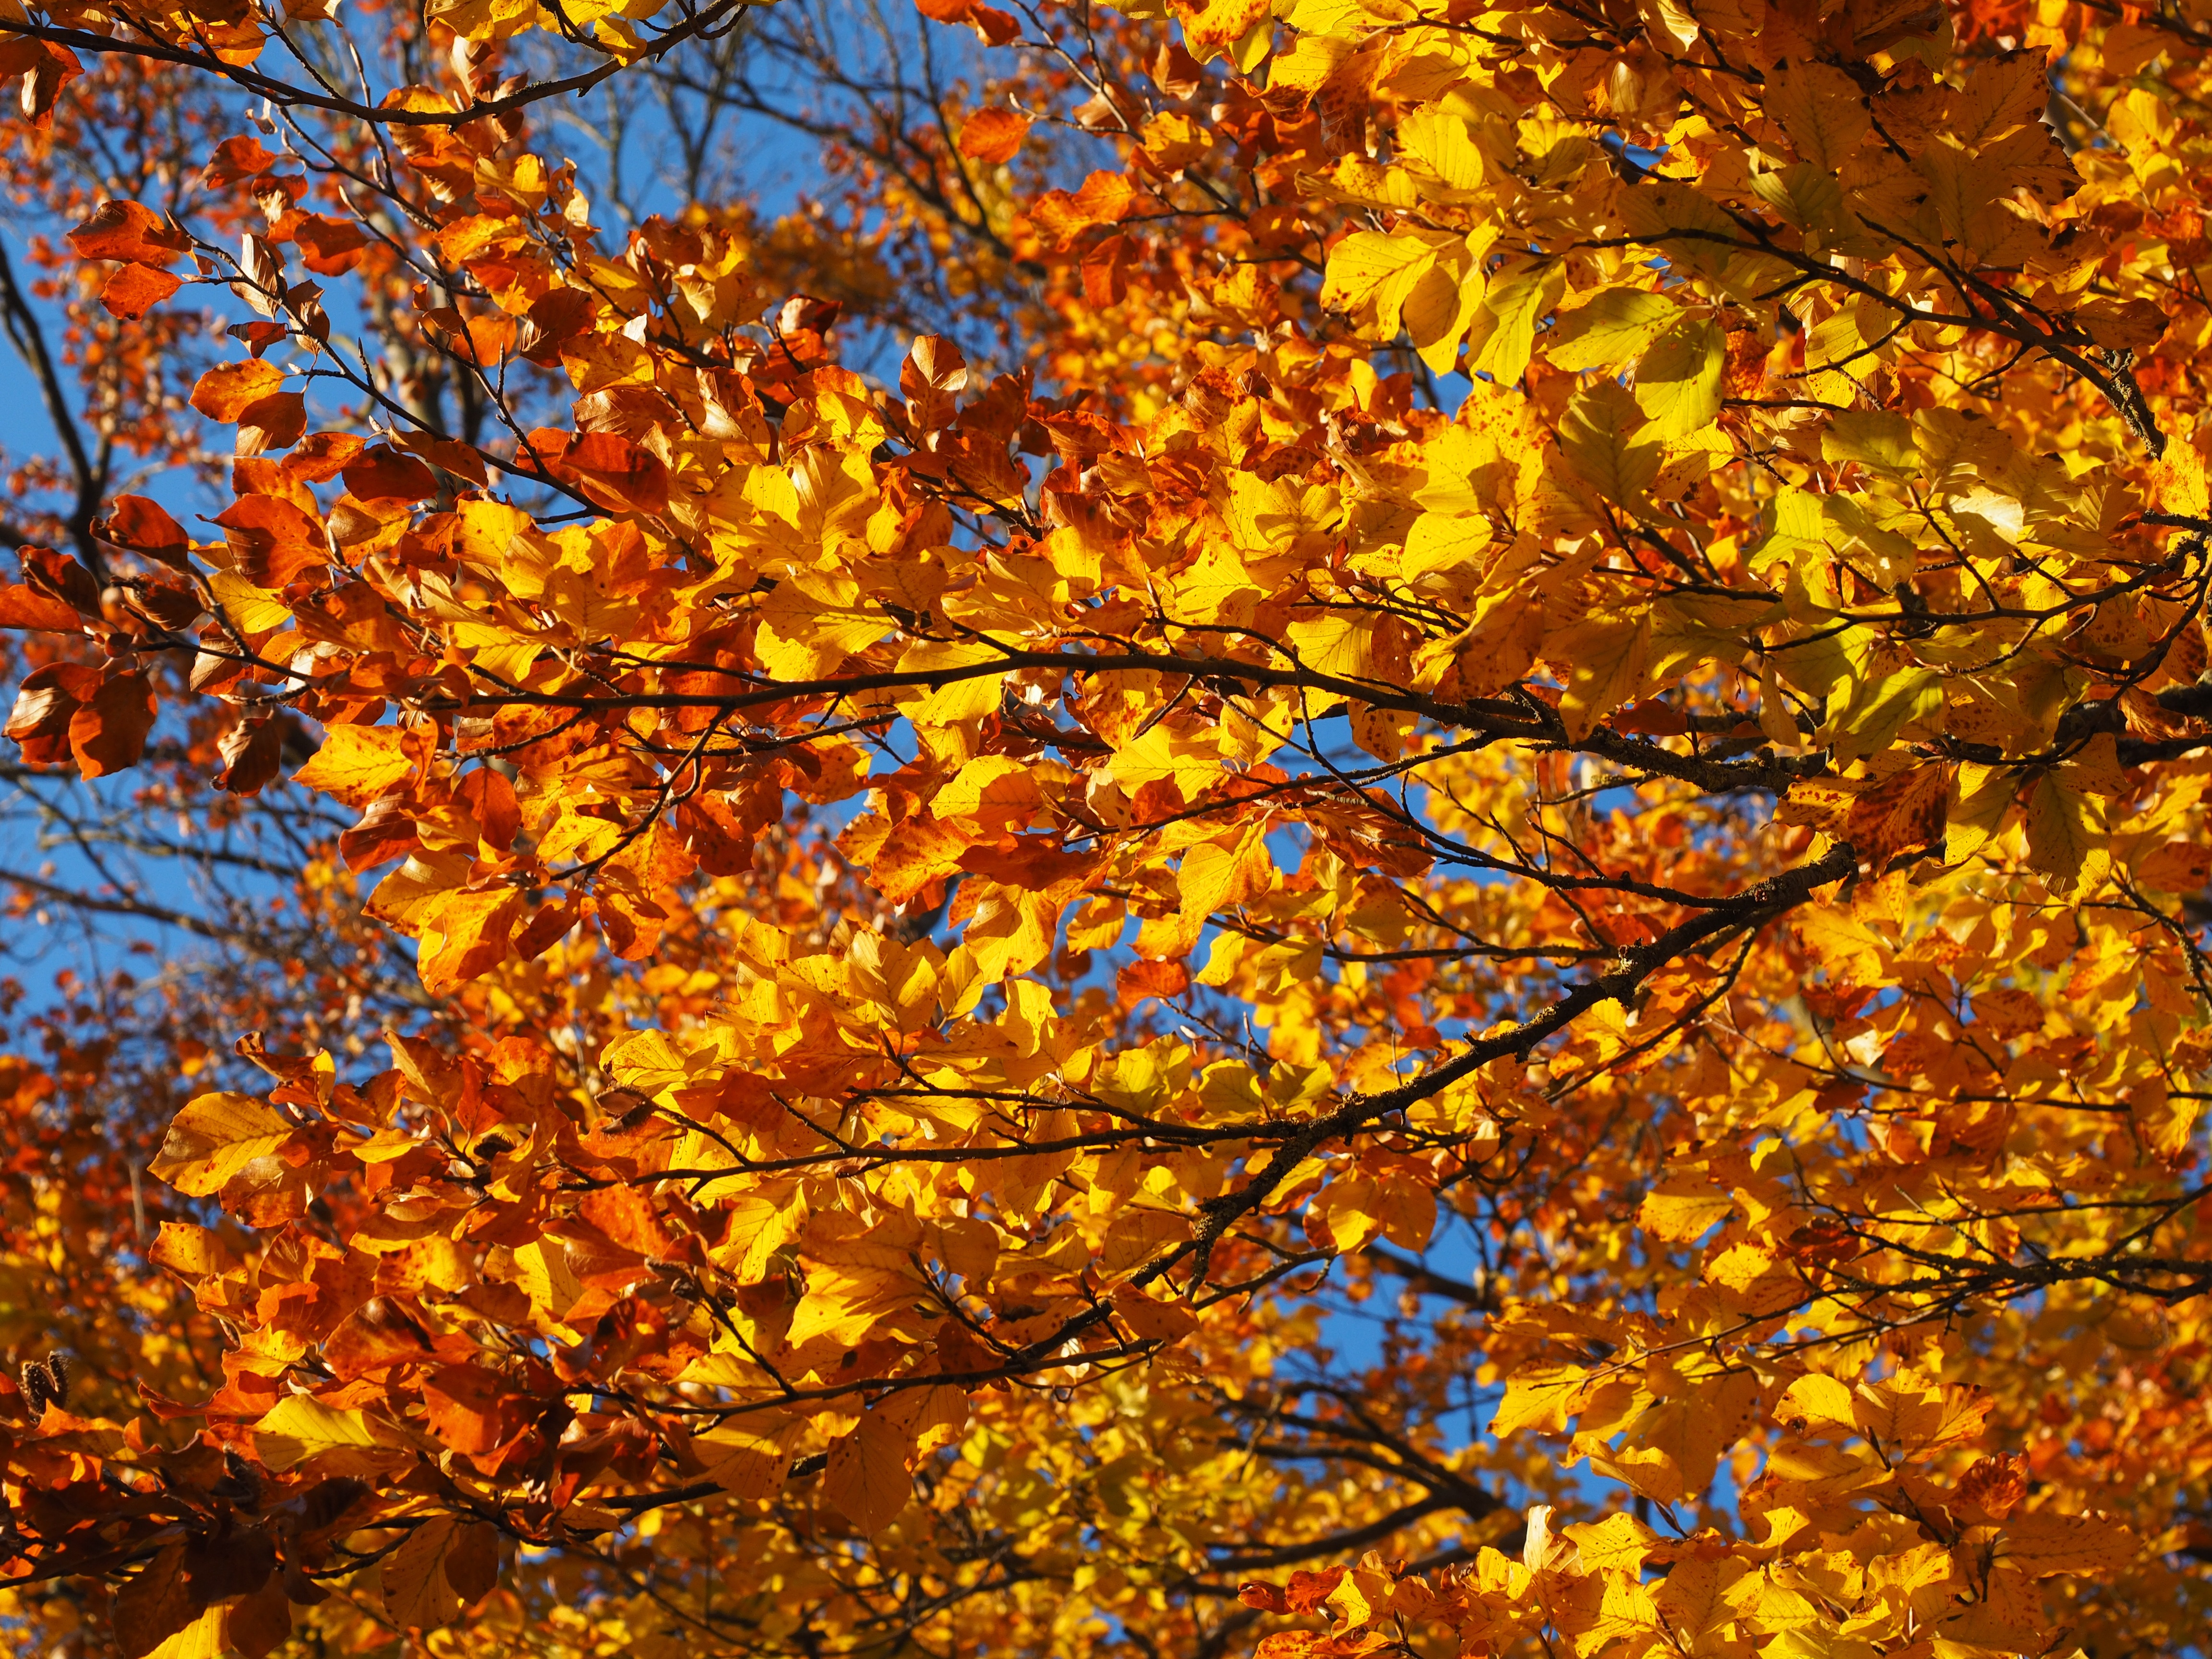
tree, branch, plant, sunlight, leaf, flower, golden, autumn, colorful, season, deciduous tree, leaves, bright, deciduous, time of year, fall color, fall foliage, fall leaves, golden autumn, autumn colours, beech, golden yellow, flowering plant, fagus sylvatica, autumn light, beech leaves, fagus, woody plant, land plant, yellowing, red book